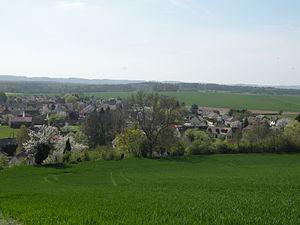
Frocourt